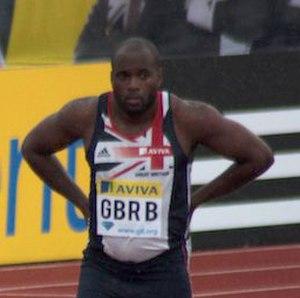
Simeon Williamson, né le 16 janvier 1986 dans le borough londonien d'Islington, est un athlète britannique d'origine jamaïcaine, spécialiste du sprint, ancien champion de Grande-Bretagne du 100 mètres. C'est un cousin issu-de-germain du sauteur en hauteur britannique Germaine Mason.